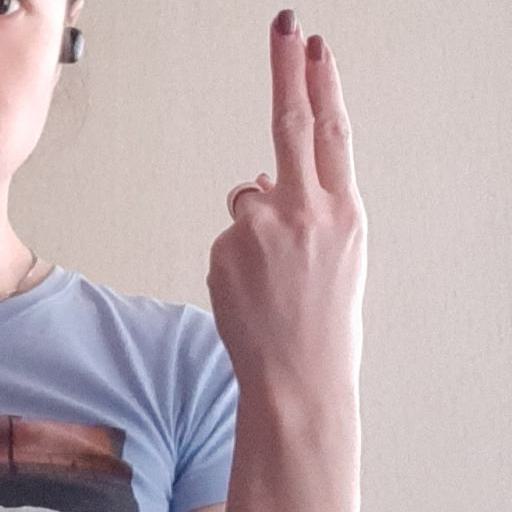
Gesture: two_up_inverted